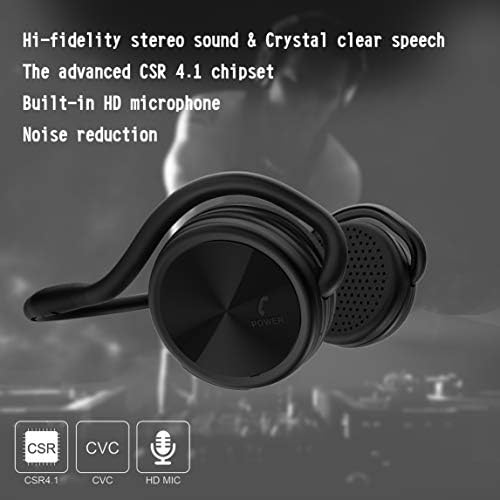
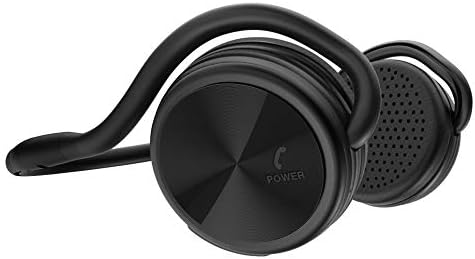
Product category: headphones
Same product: yes